Giotto Bizzarrini

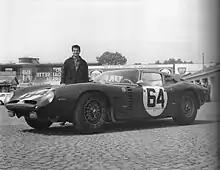
Bizzarrini with the Iso Grifo A3C at Autodromo Nazionale Monza on 25 April 1965

Società Autostar developed cars for Iso Autoveicoli S.p.A. including the Iso Rivolta IR 300 and the Iso Grifo.